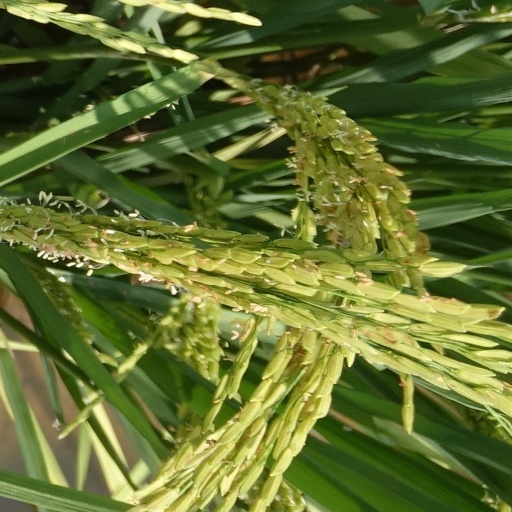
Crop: rice